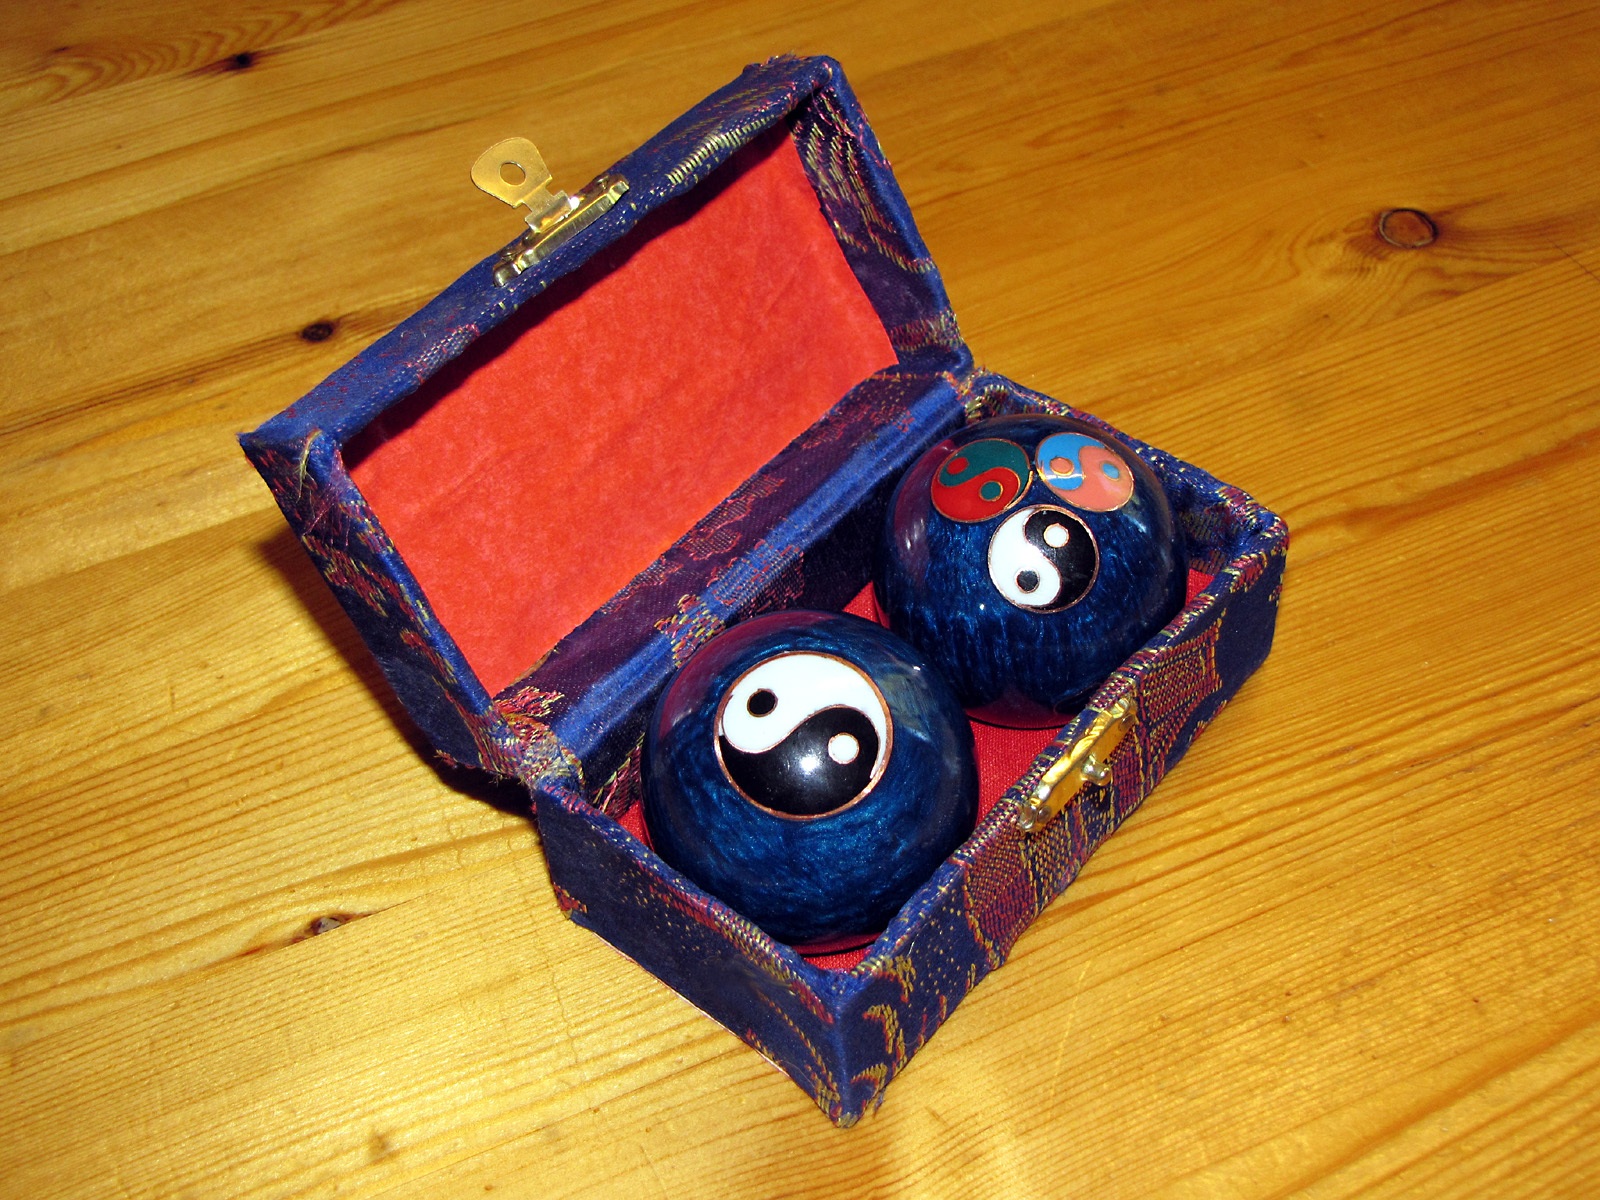
hand, chinese, red, blue, box, exercise, health, zen, alternative, textile, art, relaxation, meditation, balls, china, therapy, fashion accessory, coin purse, baoding